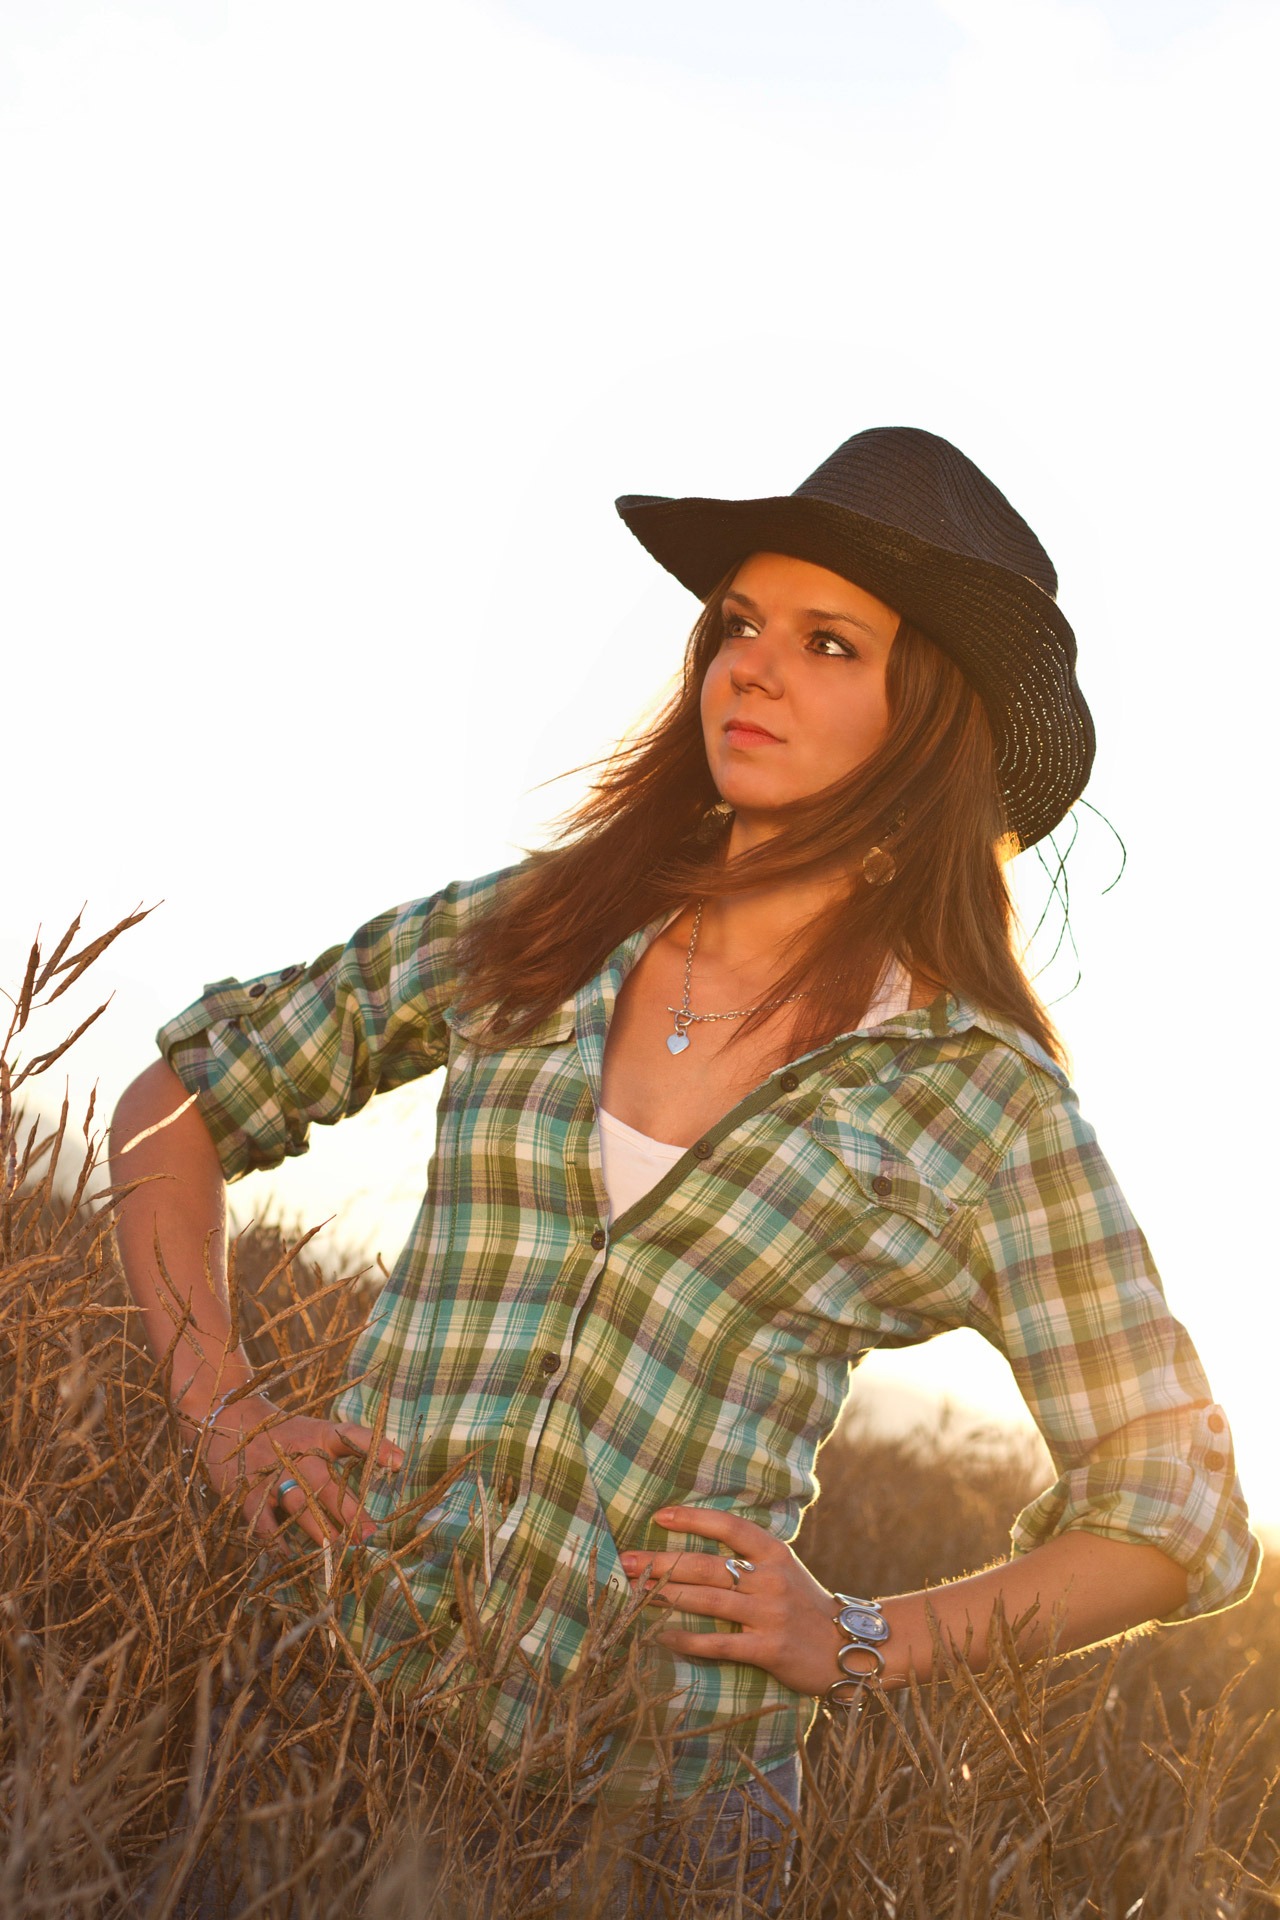
work, working, nature, person, girl, field, farm, village, pattern, model, hat, profession, clothing, agriculture, shirt, plants, posing, horses, outside, cowboy, skirt, pretty, photo shoot, cowboy hat